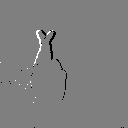
ASL letter: r